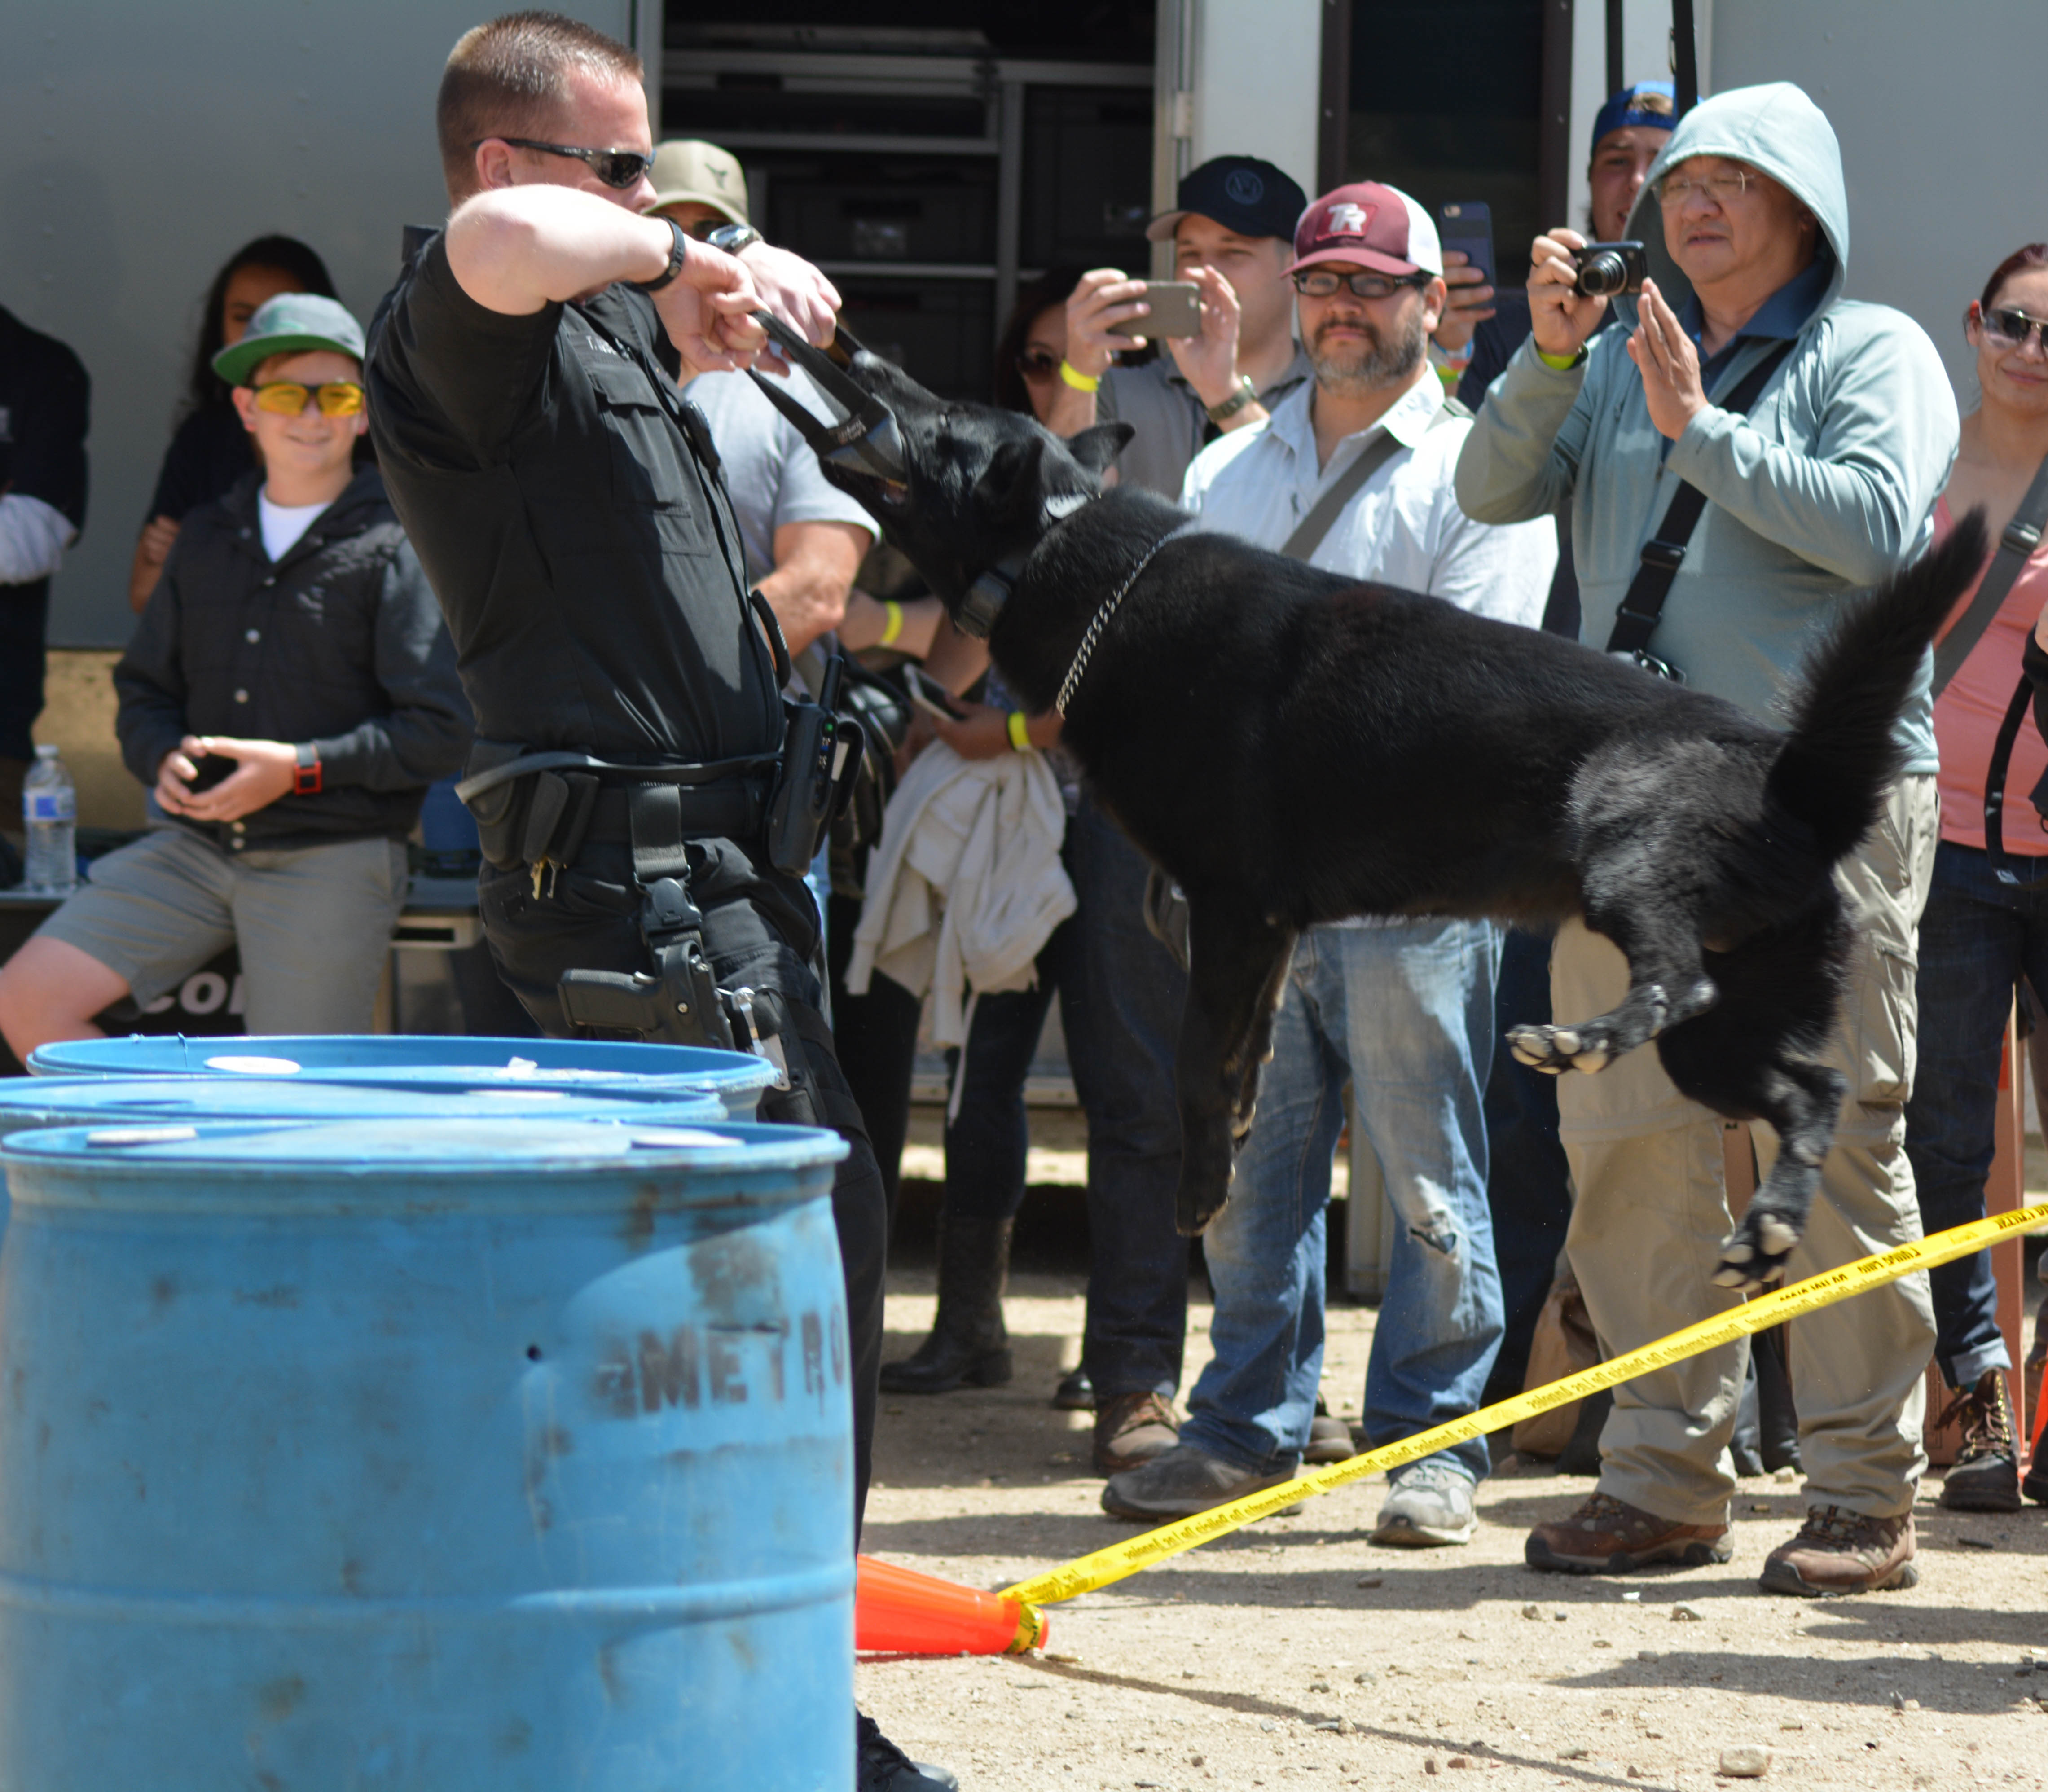
festival